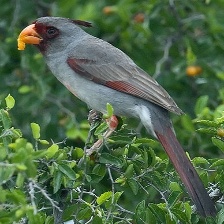
Species: PYRRHULOXIA
Scientific name: CARDINALIS SINUATUS